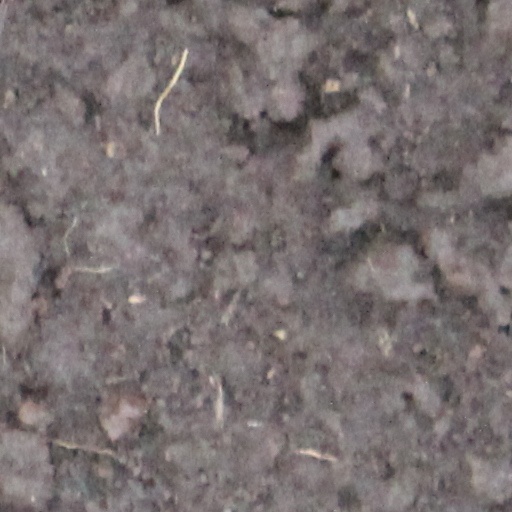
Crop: wheat